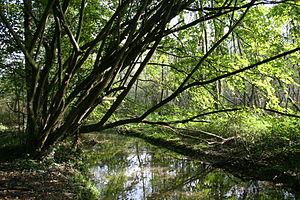
La Hulpe (Belgique), le ruisseau Argentine dans le parc du domaine Solvay.
Le Domaine Solvay, du nom de l'industriel Ernest Solvay, est un parc public situé dans la commune de La Hulpe en Région wallonne, Belgique.